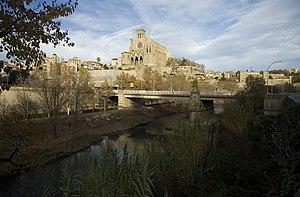
Le Cardener est une rivière de Catalogne, en Espagne. Les sources du Cardener, se trouvent à une altitude d’environ 1 100 mètres dans une vallée entre les chaînes du Port del Comte et du ‘Verd’, dans la municipalité de La Coma i la Pedra. Avec un débit moyen de 6,5 m³/s, elle se jette dans le fleuve Llobregat, à Castellgalí, à la fin d’un trajet de 87 kilomètres.